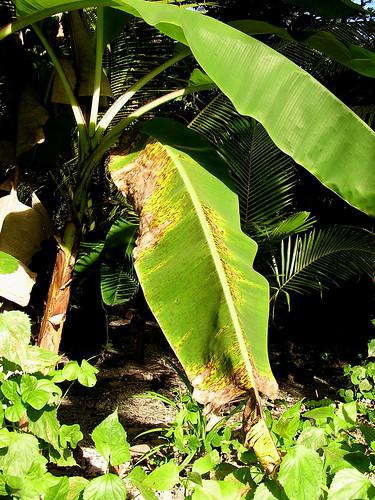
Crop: unknown
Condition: banana_banana_black_streak